Polish National Time Trial Championships

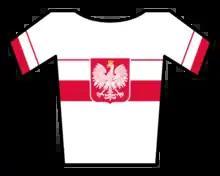
The champion's jersey

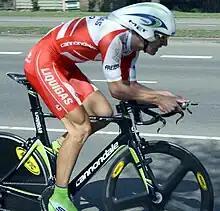
Maciej Bodnar "(pictured in 2009)" is the joint-record holder for the men's race, with eight victories.

The Polish National Time Trial Championship is a road bicycle race that takes place inside the Polish National Road Cycling Championships, and decides the best cyclist in this type of race. The first edition took place in 1970, and was won by Jan Magiera. The current men's champion is Maciej Bodnar, who has won the race a record eight times (tied with Tadeusz Mytnik). The current women's champion is Agnieszka Skalniak-Sójka.